2011 Singapore Grand Prix

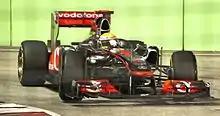
Lewis Hamilton was involved in an incident with Felipe Massa, disadvantaging both of their races.

At the restart, Vettel immediately pulled out a 4-second lead over second placed Button, who was stuck behind a train of backmarkers led by Jarno Trulli. Trulli was lapped by Kobayashi at Turn 1 while Button attempted to get past them. Webber passed Alonso down the inside into the "Singapore Sling" chicane, later describing the manoeuvre as spectacular. Martin Brundle also described the overtake, as "opportunistic". Even despite this overtake, Webber was already five seconds behind Button. Meanwhile, Hamilton began his recovery following his drive through penalty, and was up to sixth place on lap 38, before passing di Resta the following lap. Kobayashi was later given a drive-through penalty for ignoring blue flags, when Button had been stuck behind for over a lap earlier in the race. Trulli retired with a gearbox failure on lap 46. Webber pitted and changed to the option tyre on lap 48, and was temporarily overtaken by Hamilton. Button pitted the next lap and changed to another set of option tyres. This allowed Vettel to cover Button, and he pitted the next lap. As he exited the pits, the Lotus of Heikki Kovalainen was released into his path but he drove past Kovalainen in the pit lane exit. Alonso also made his stop on the same lap as Vettel, leaving him behind Webber this time.